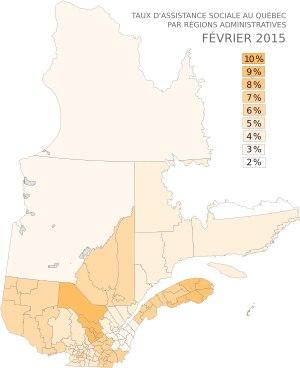
Au Québec, l'aide sociale, aussi appelé de manière familière bien-être social ou bien-être, est un programme du gouvernement du Québec accordant des allocations aux citoyens canadiens, résidents permanents ou réfugiés du Québec dont les ressources sont insuffisantes pour subvenir à leurs besoins de base et qui, depuis 2007, ne présentent pas de contraintes sévères à l’emploi. Il s'agit d'une Aide financière de dernier recours du Ministère de l'Emploi et de la Solidarité sociale remise sous certaines conditions prescrite par la Loi sur l'aide aux personnes et aux familles.